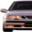
Label: automobile